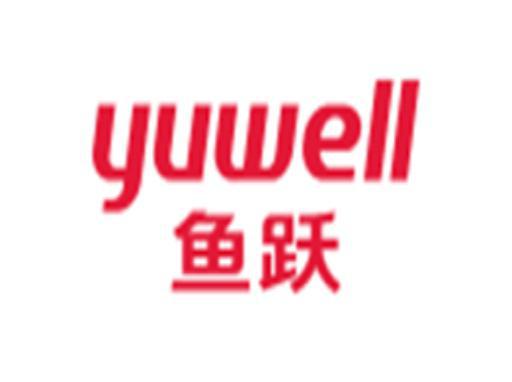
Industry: Medical